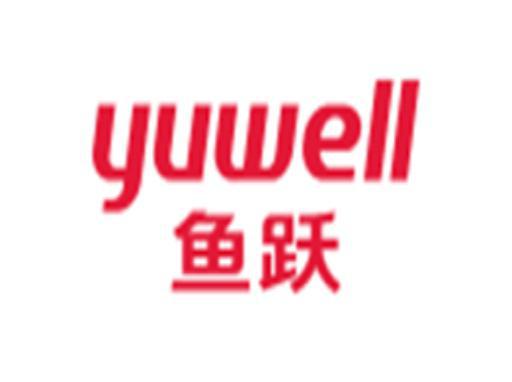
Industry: Medical